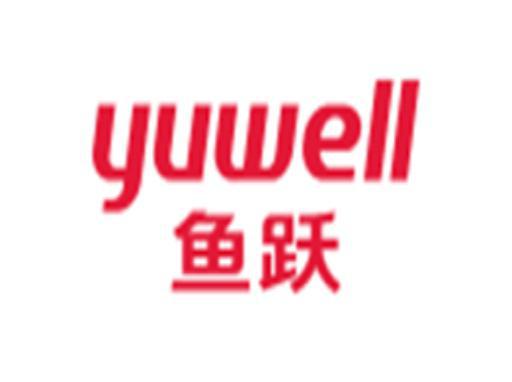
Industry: Medical